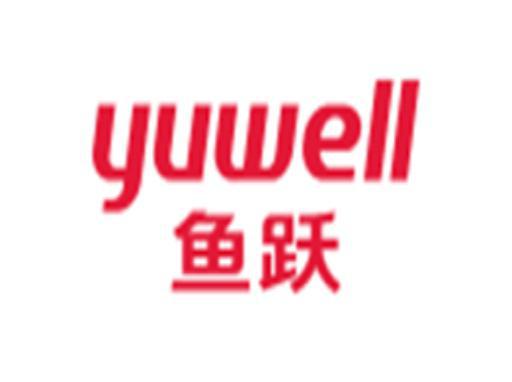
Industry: Medical